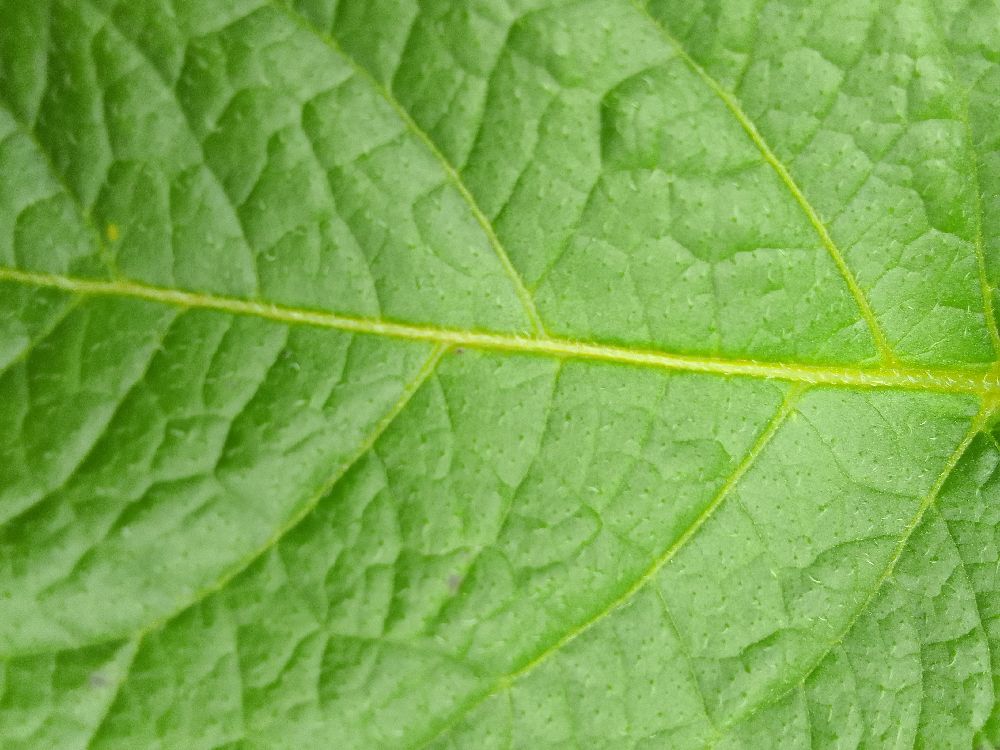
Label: Healthy